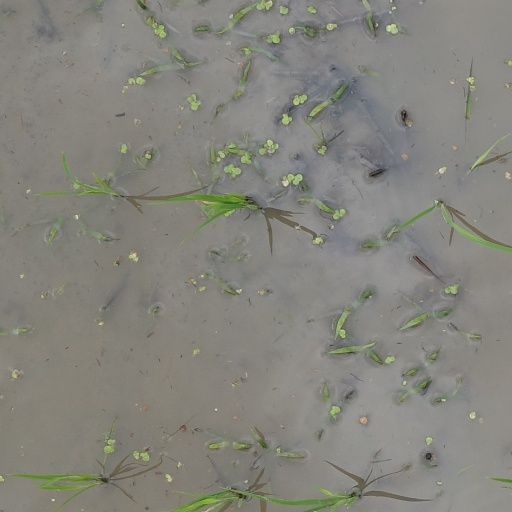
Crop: rice